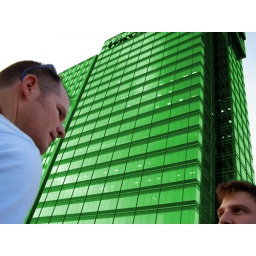
wizum and rodinis talking infront of the first green building in georgia and/or the southeast